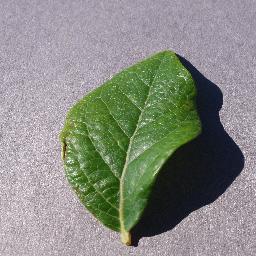
Label: Blueberry___healthy